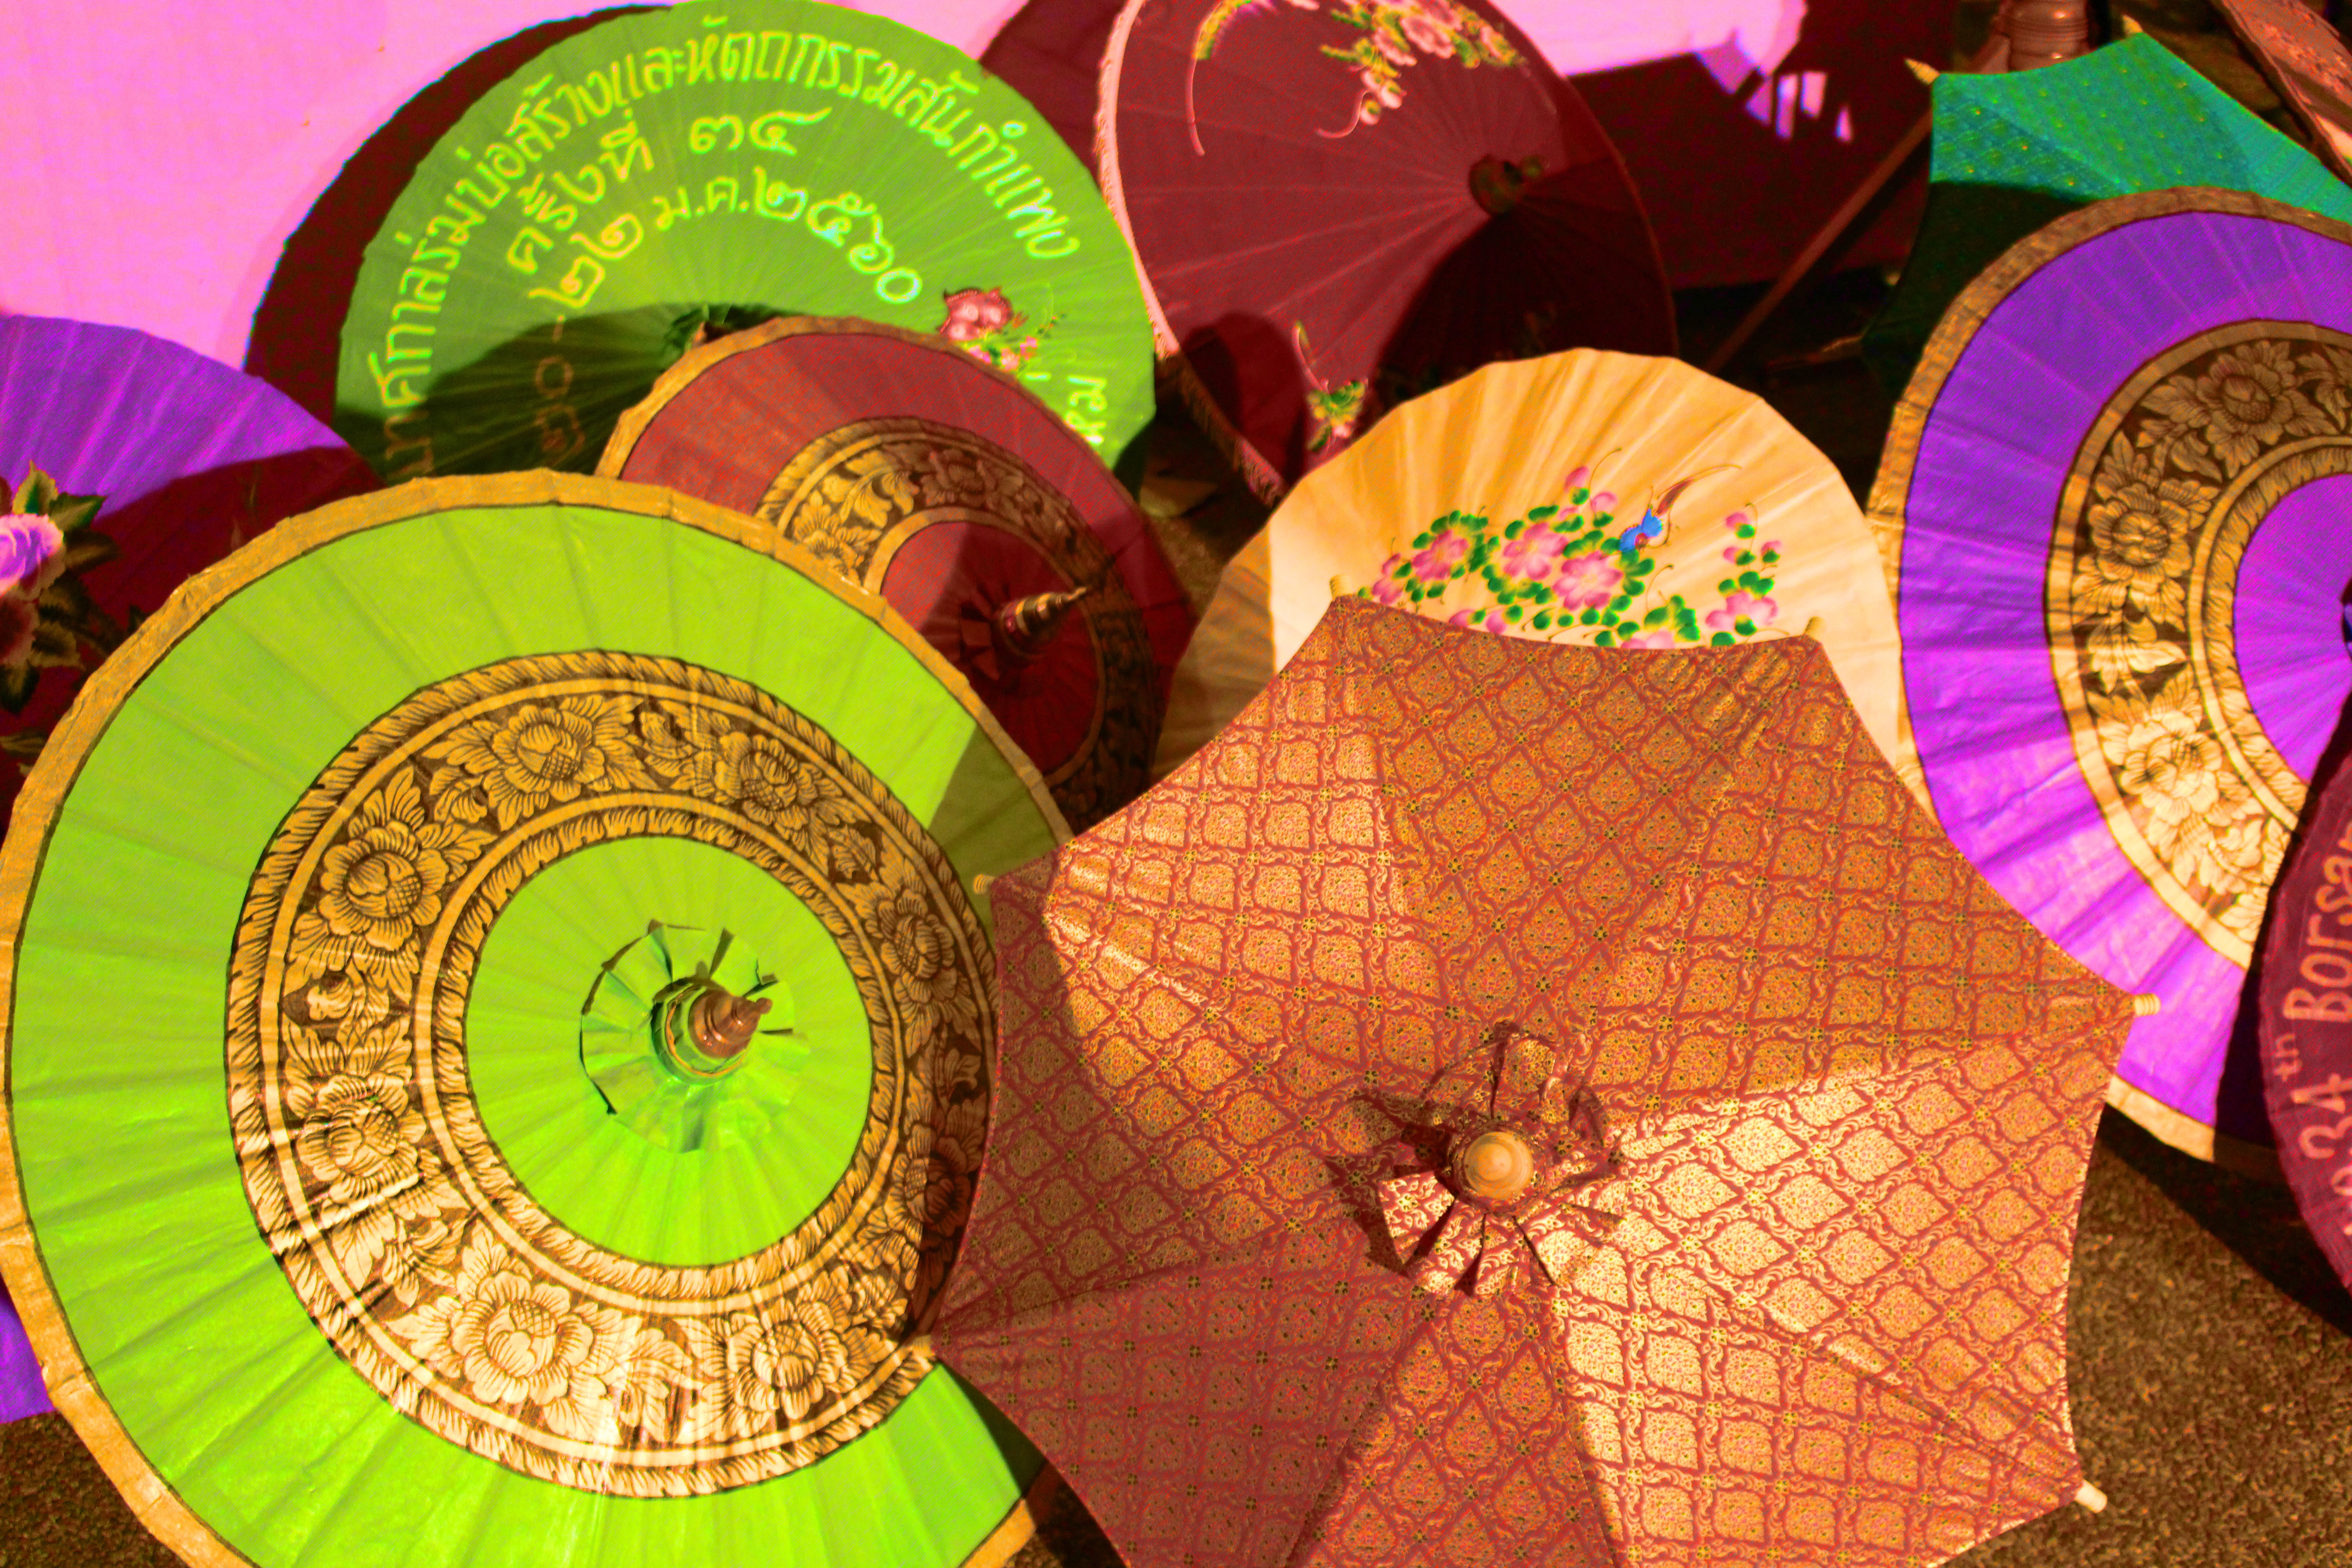
outdoor, creative, rain, leaf, flower, summer, decoration, pattern, collection, color, weather, artistic, set, colorful, circle, artwork, ornament, sunny, art, pastel, design, decorative, umbrellas, climate, poster, style, icon, protection, shape, sunshade, parasols, vector graphic